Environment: lab
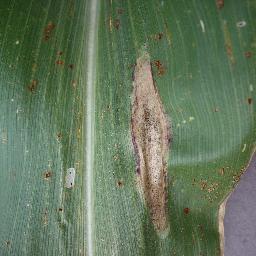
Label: northern_corn_leaf_blight